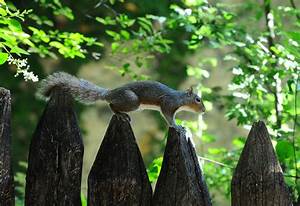
Label: scoiattolo